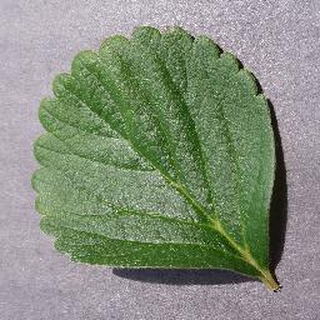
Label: healthy_strawberry